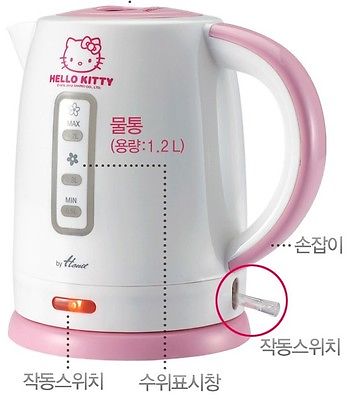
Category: kettle